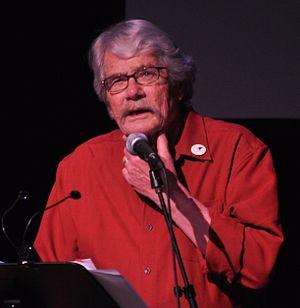
David Ossman est un acteur et scénariste américain né le 6 décembre 1936 à Santa Monica en Californie. Il est principalement connu pour avoir fait partie de la troupe de théâtre The Firesign Theatre et pour avoir scénarisé le film Zachariah.